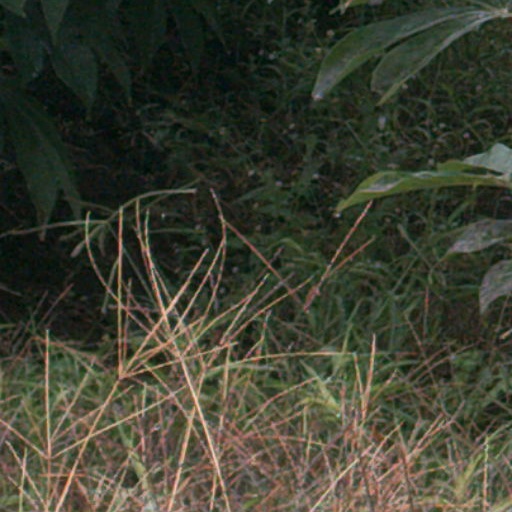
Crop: cassava